Describe the emotion expressed in this image:  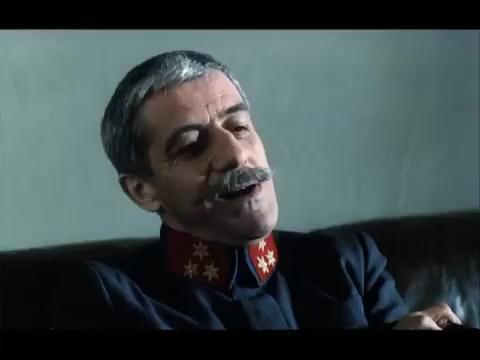
This person displays Suffering, valence and arousal with low intensity.